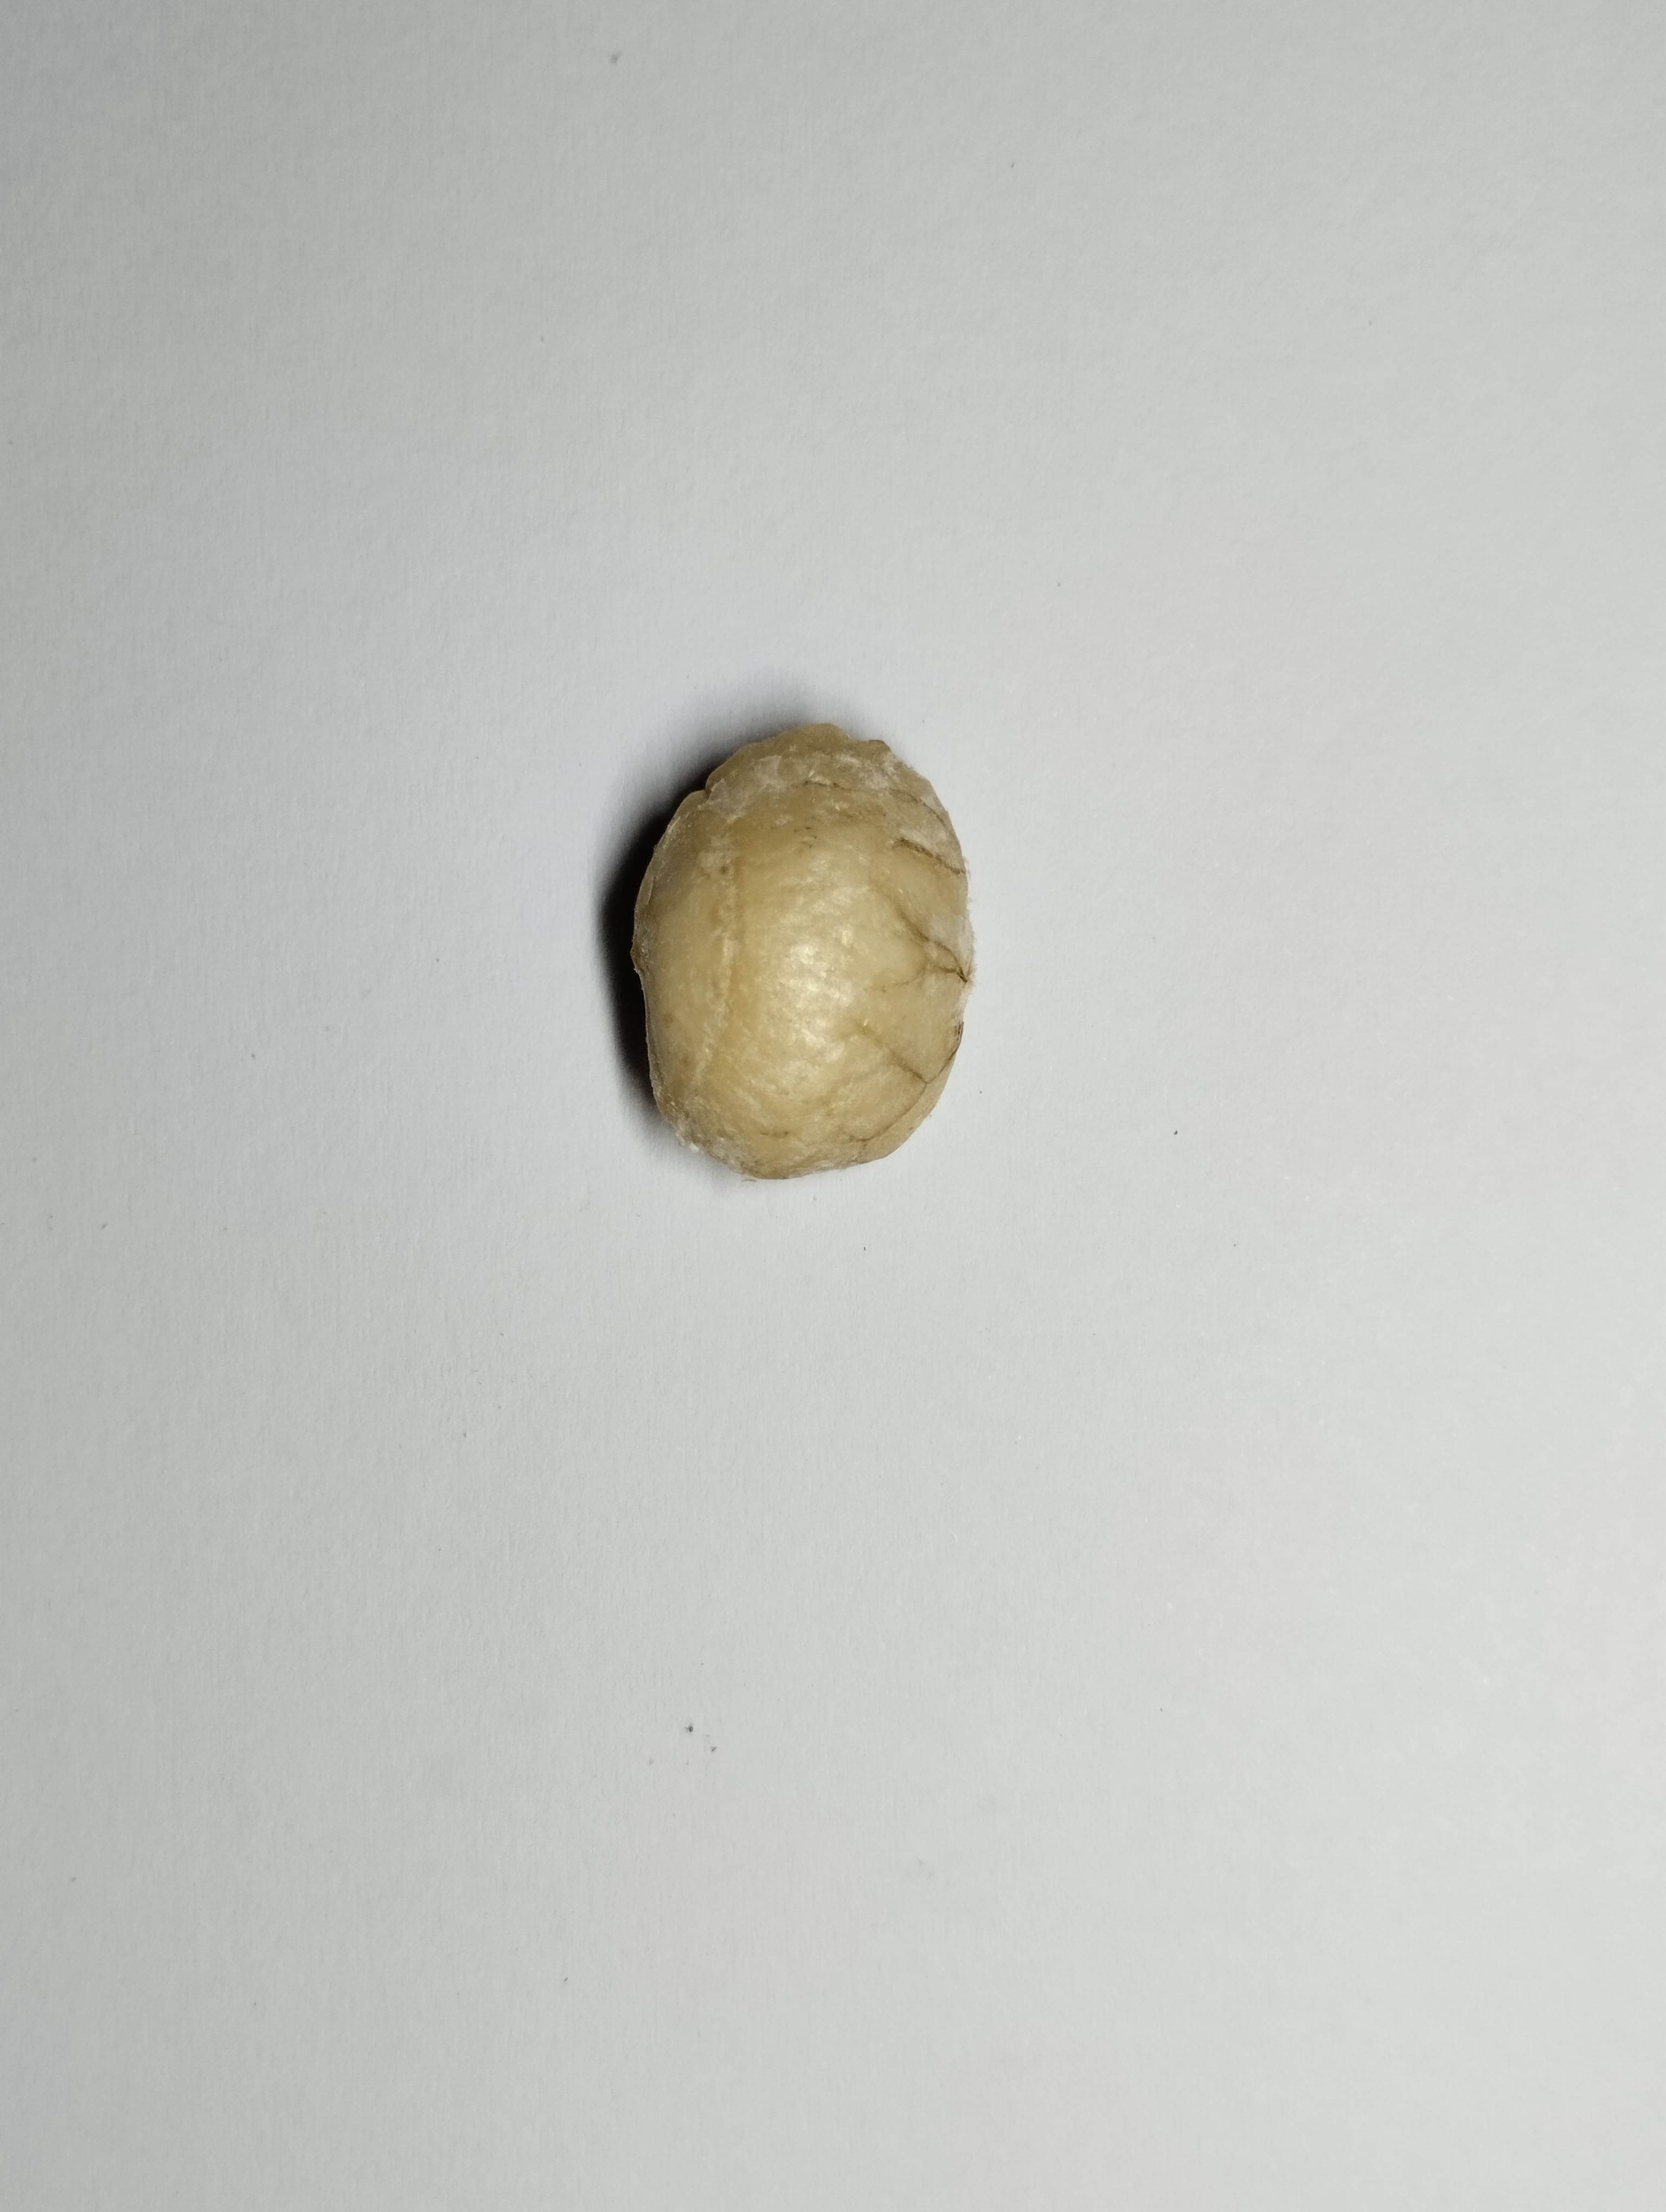
Label: bagus (good seed)